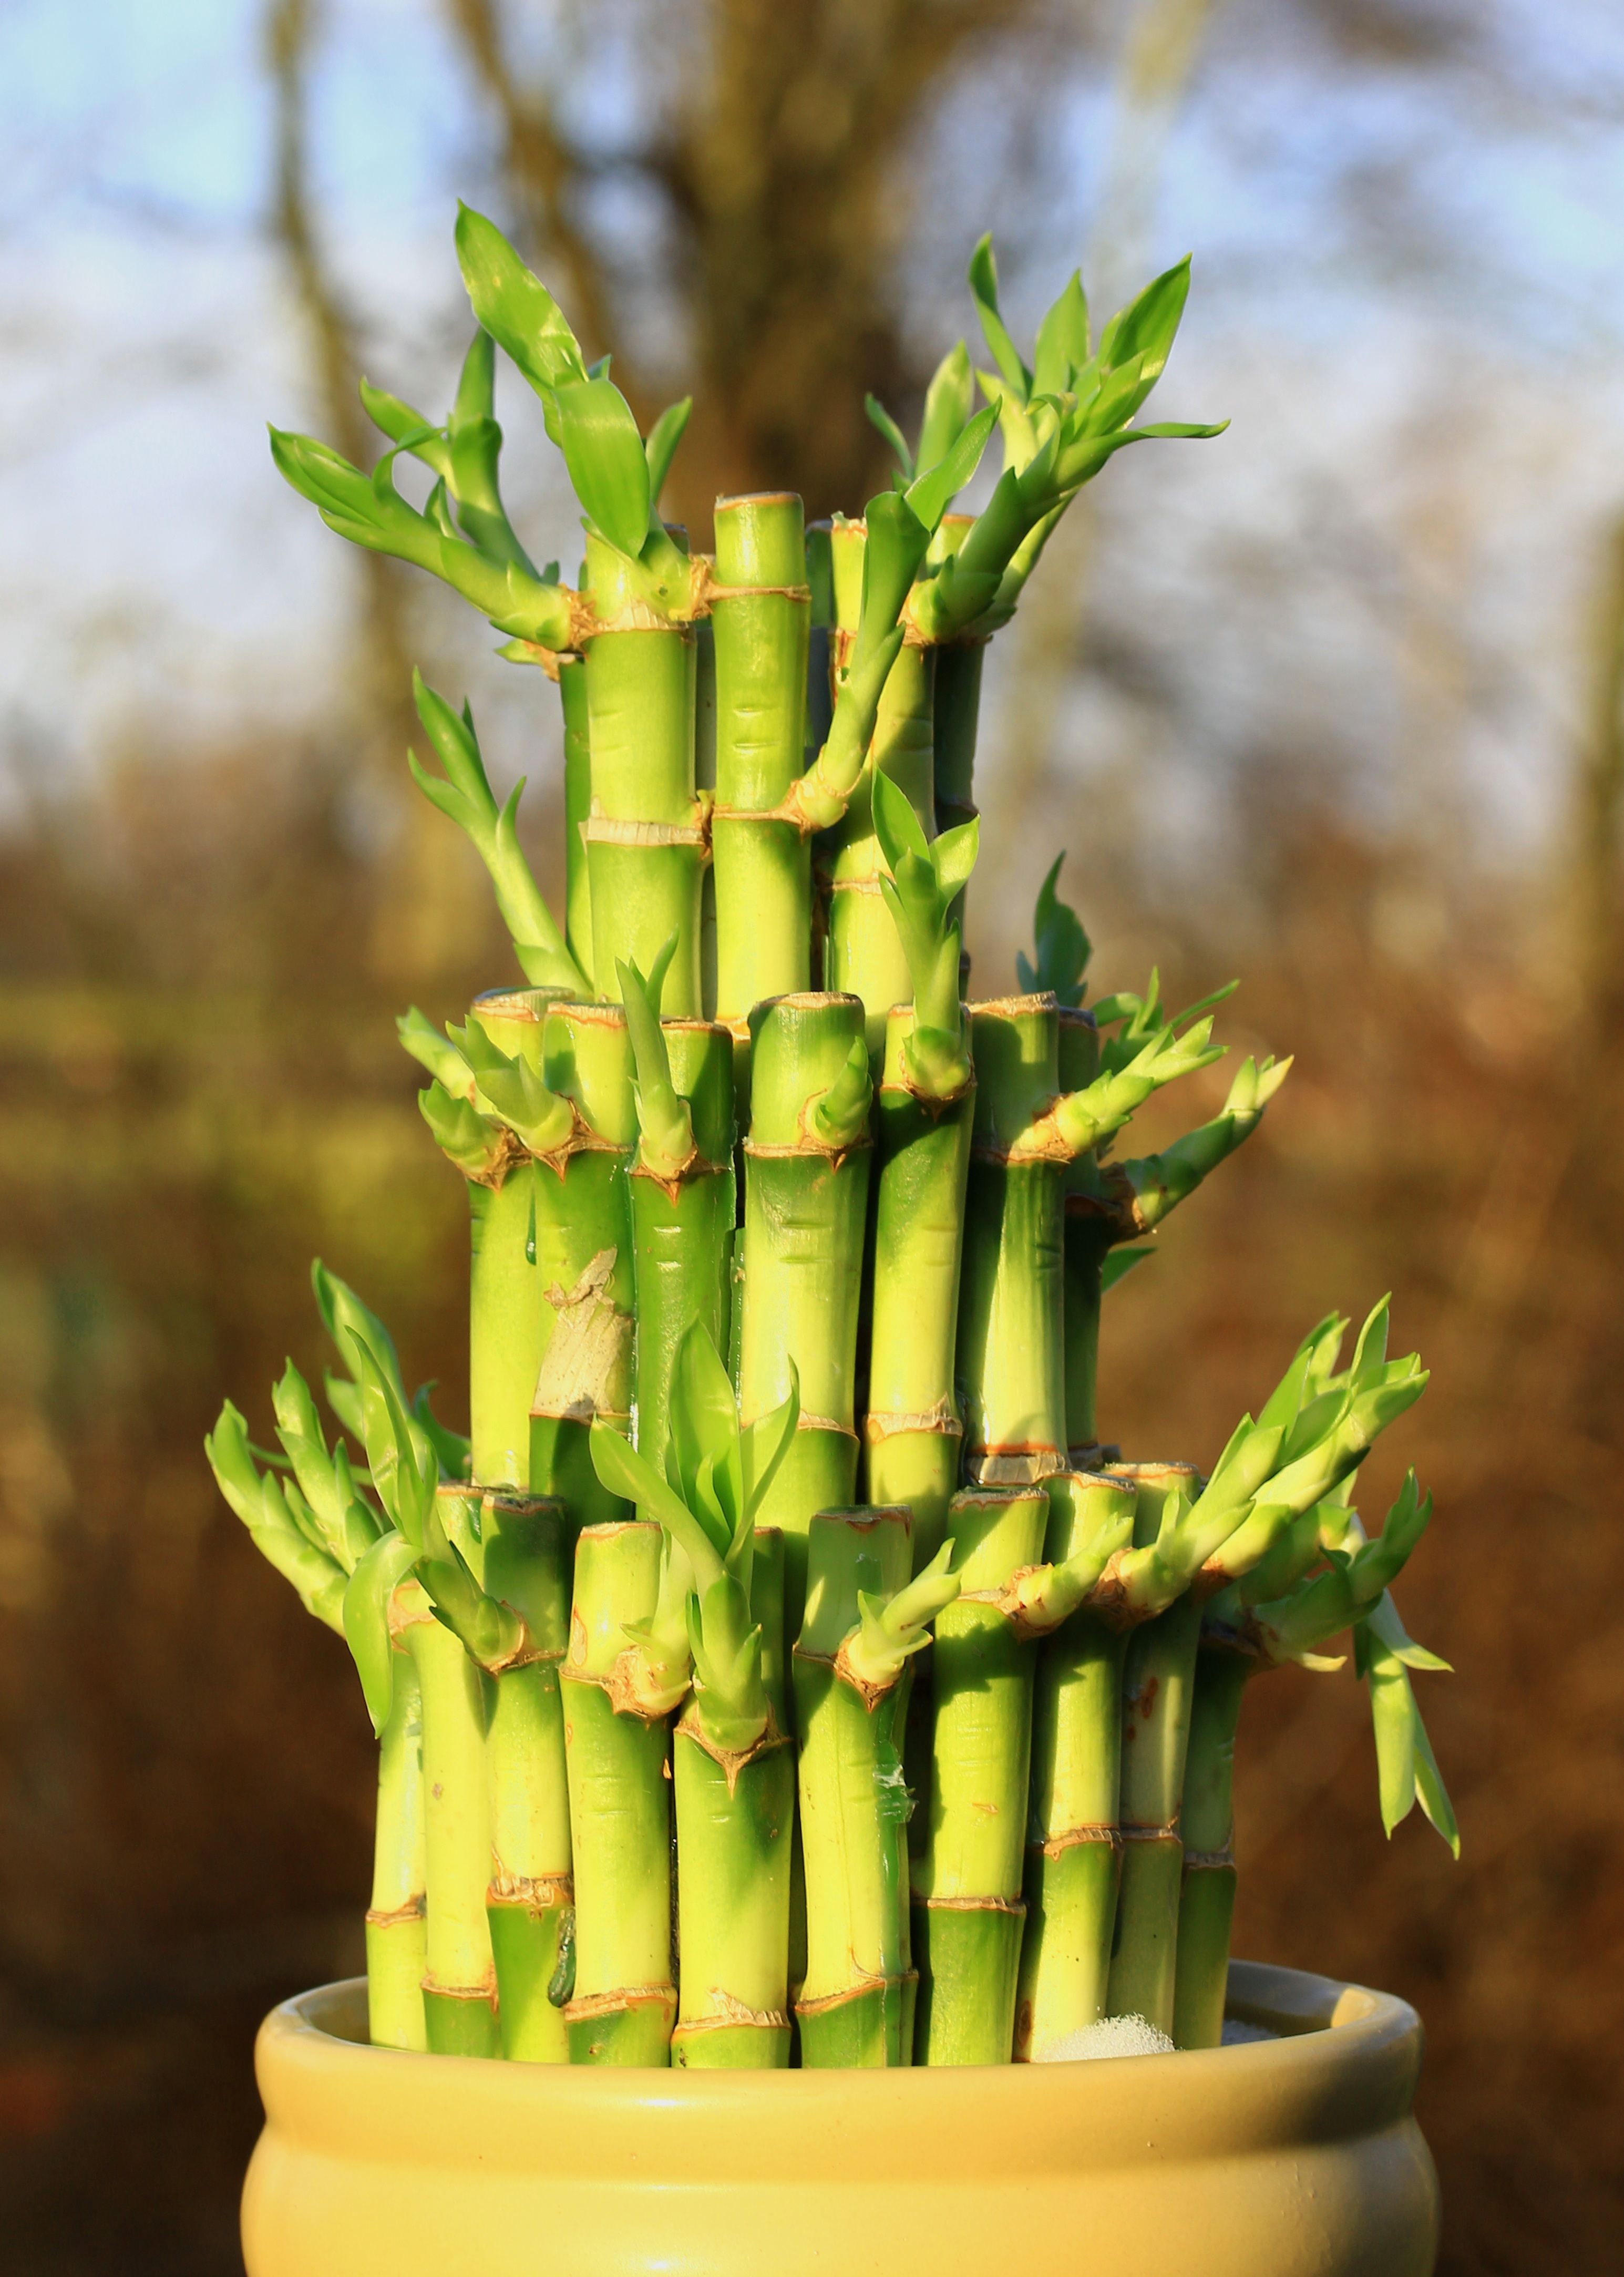
plant, wood, flower, food, green, produce, vegetable, botany, flora, stalk, leaves, bamboo, flowering plant, bamboo leaves, grass family, plant stem, land plant